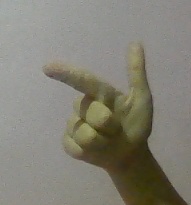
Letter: yaa